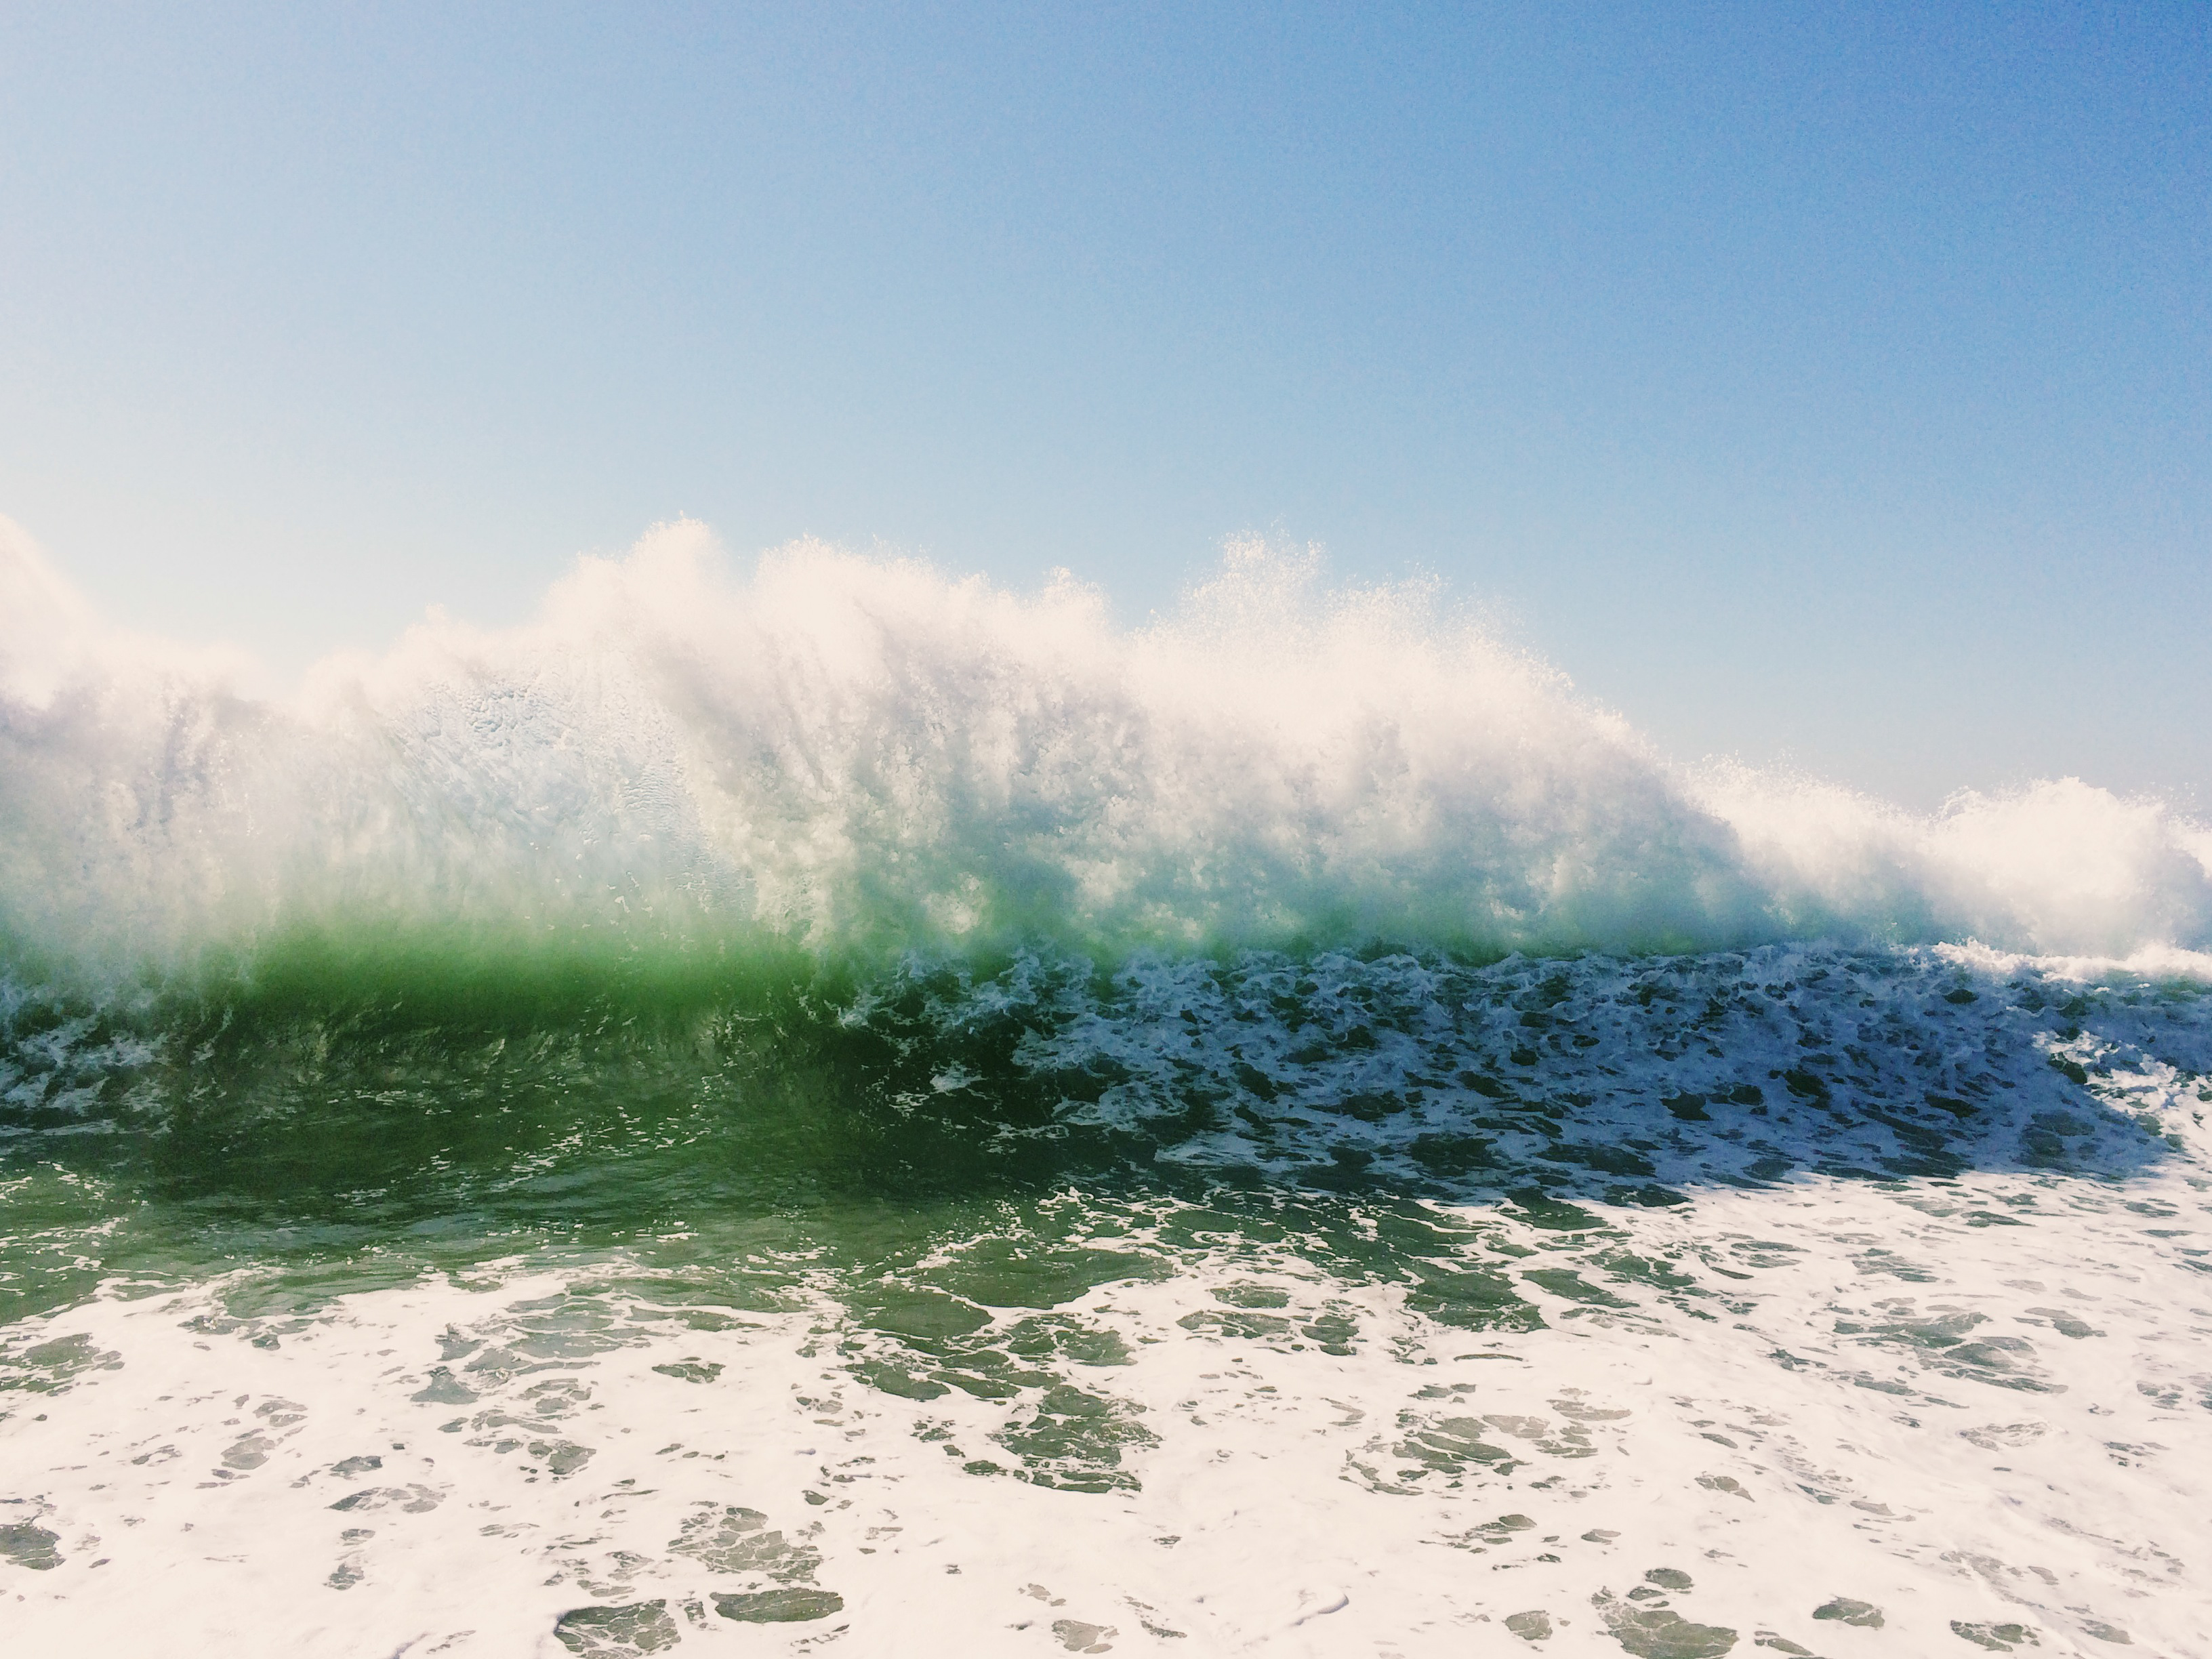
beach, sea, coast, water, sand, ocean, horizon, cloud, sunlight, morning, shore, wave, wind, foam, surfing, splash, spray, weather, waves, habitat, freezing, offshore, waves breaking, natural environment, atmospheric phenomenon, wind wave, wave crashing, beach break